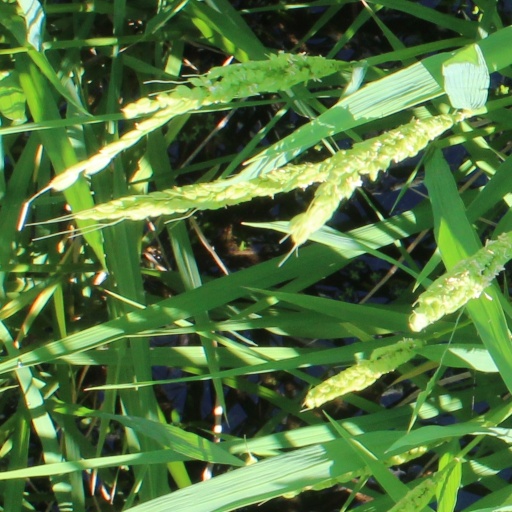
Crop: rice